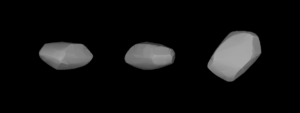
(321) Florentina est un astéroïde de la ceinture principale découvert par Johann Palisa le 15 octobre 1891 à Vienne.